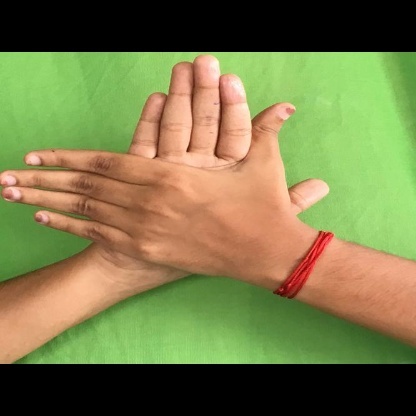
Mudra: Chakra